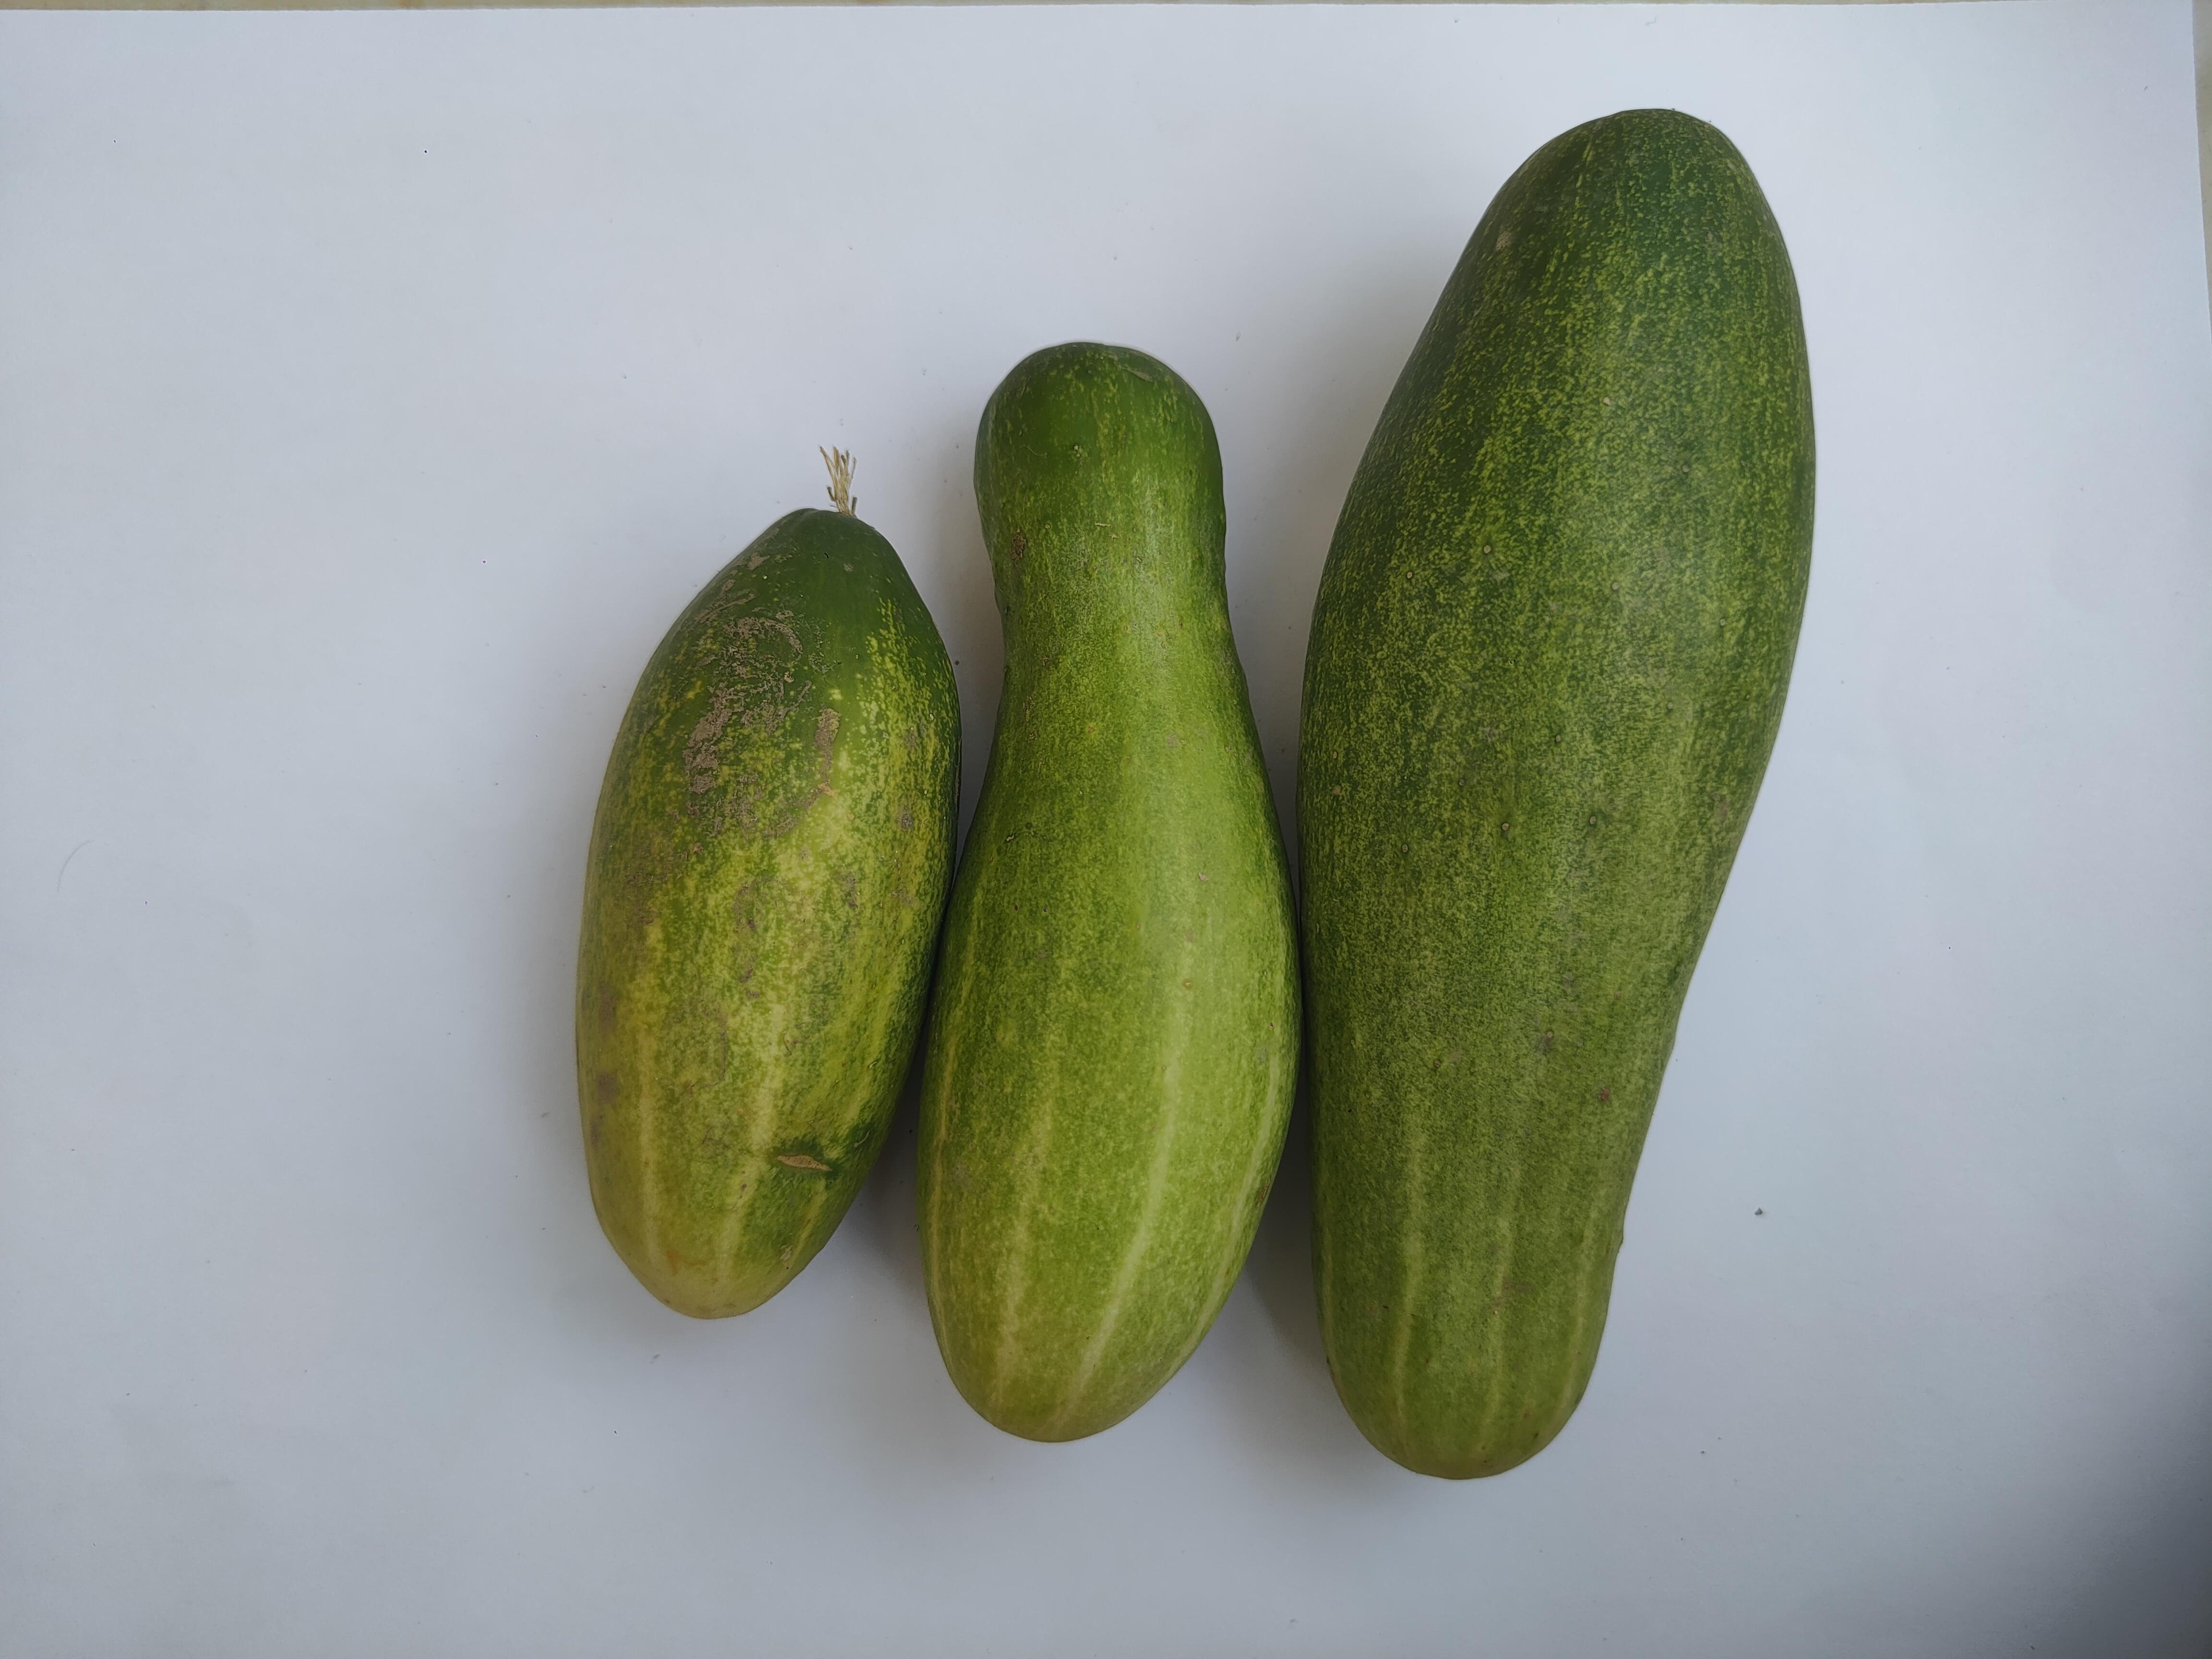
Label: Cucumber